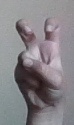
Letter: toot